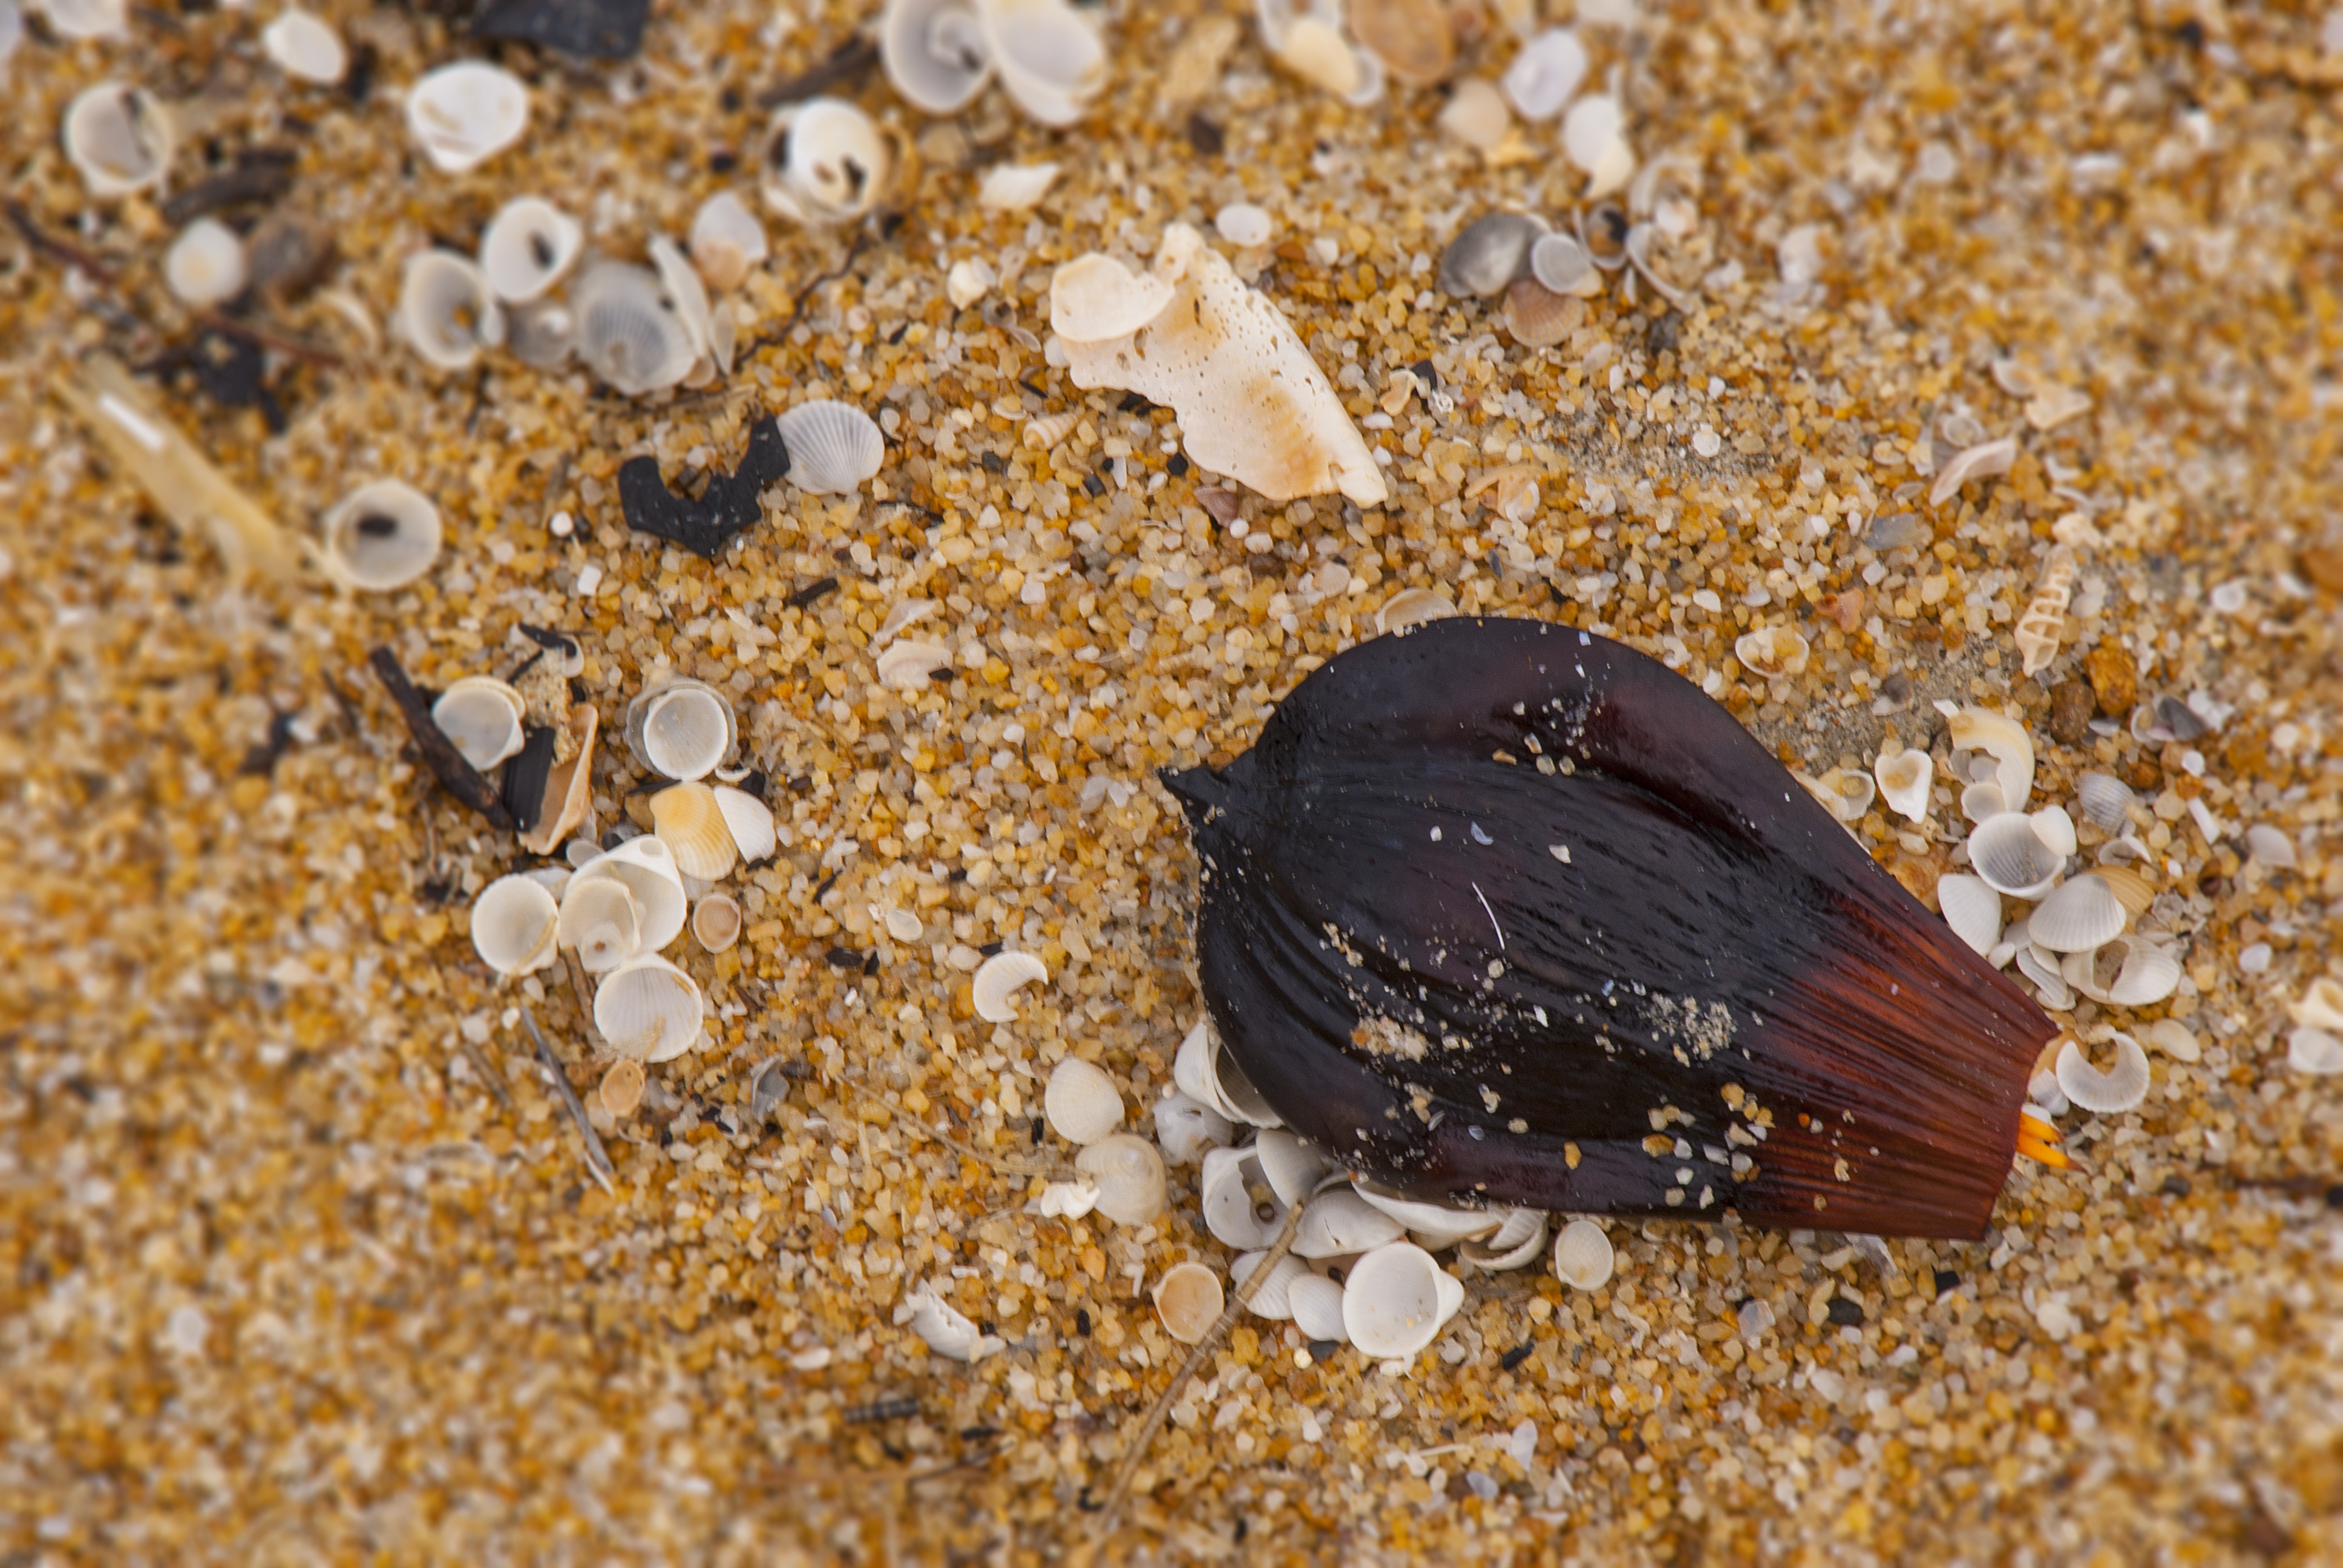
sea, sand, leaf, seed, shore, travel, seaside, wildlife, insect, soil, lonely, seashore, fauna, shell, invertebrate, close up, malaysia, macro photography, perching bird, kuala terengganu, coconut seed